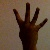
The image shows a hand gesture representing the number 4 in Indian Sign Language.